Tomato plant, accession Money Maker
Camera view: bottom (45 deg); turntable rotation: 120 degrees
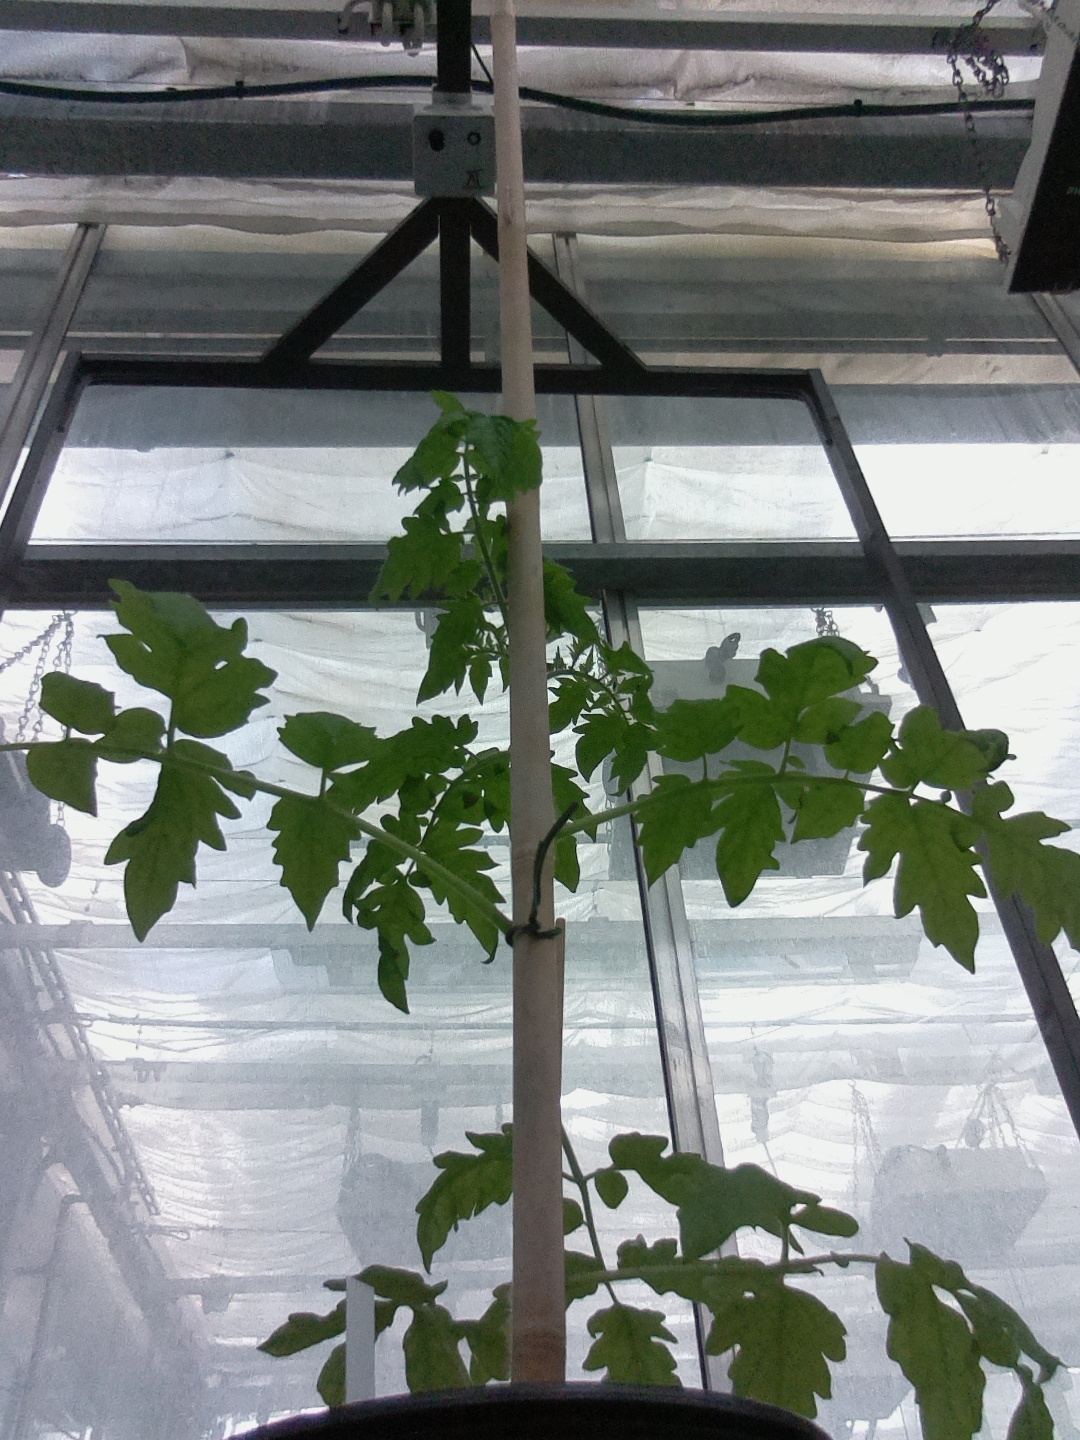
BBCH growth stage 14: 8 of true leaves visible